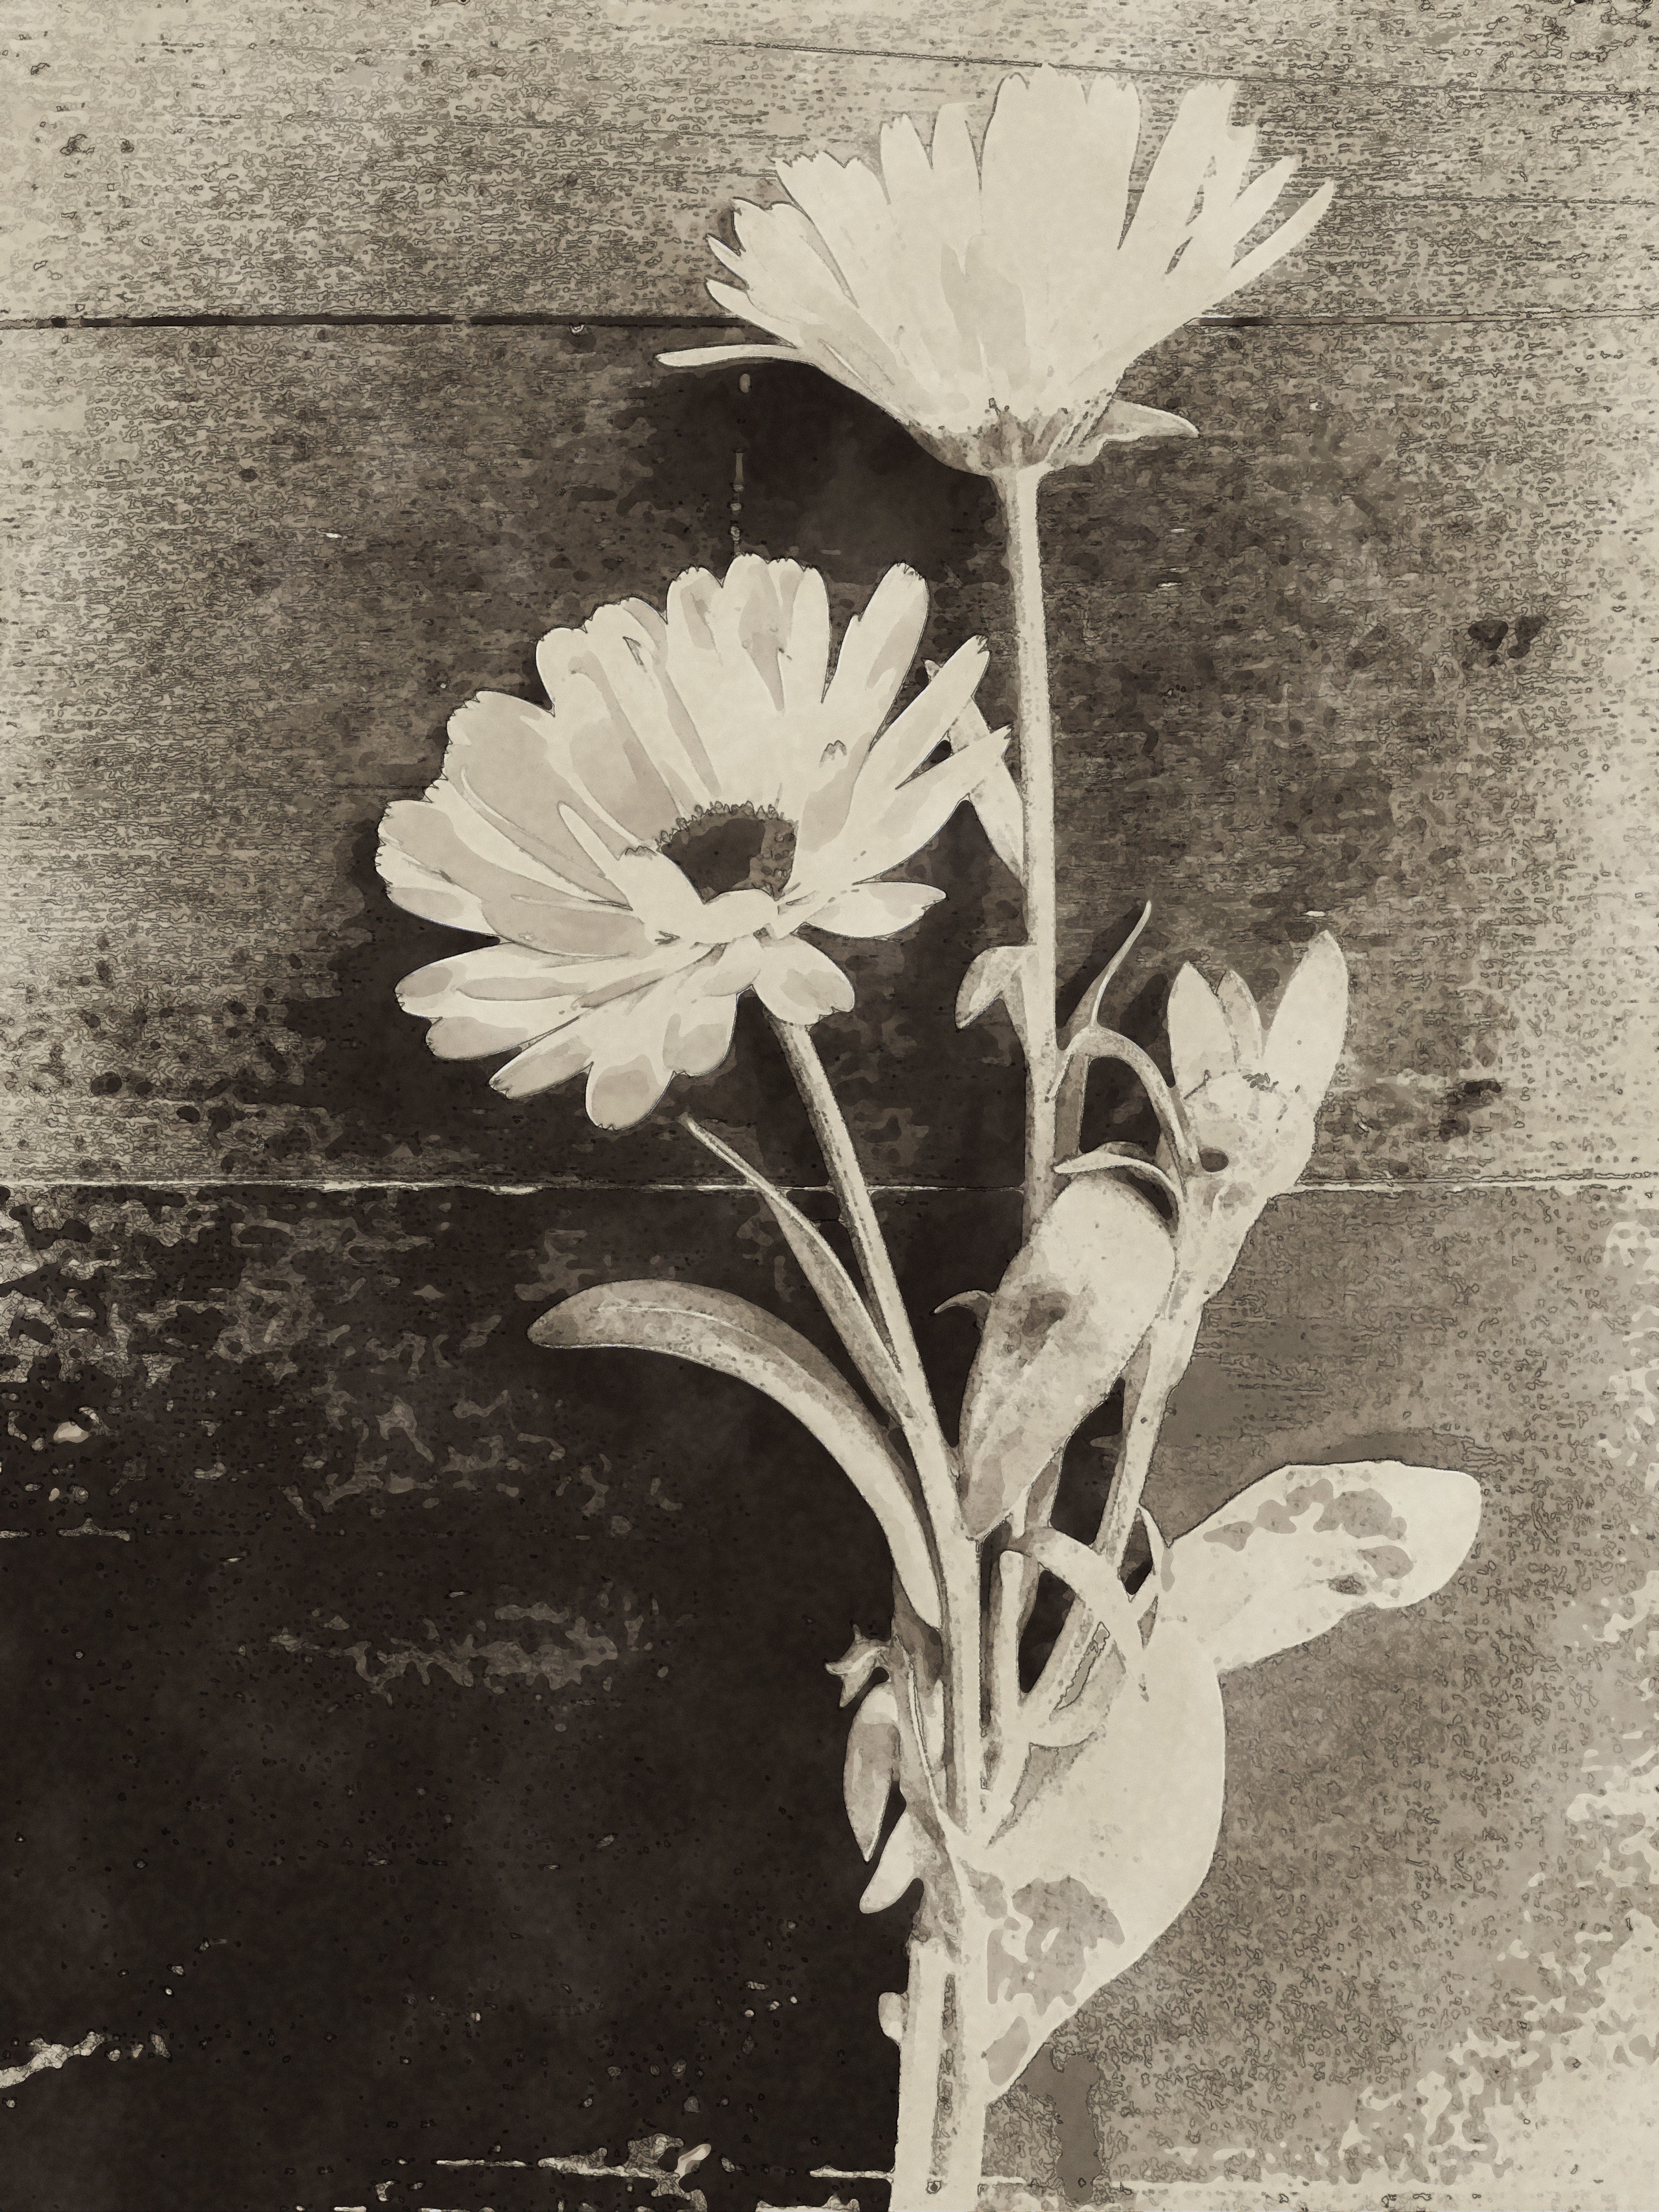
nature, black and white, plant, white, leaf, flower, botany, monochrome, closeup, flora, still life, flowers, bw, sepia, sketch, drawing, marigold, garden flower, flowering plant, calendula, still life photography, monochrome photography, plant stem, land plant